Ivanychi

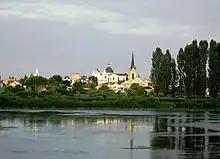
Lutsk old town and the Styr

Ivanychi is located in the southern part of Volyn region, 89 km from the regional center (Lutsk). The larger area of the district is located in the Volhynian Upland . The area of the area is located in the area of mixed forests and the river basin Luha (tributary of the Bug). The climate is moderately continental with mild winters (in January -4.4 °, -5.1 °) and warm wet summer (in July +18.8 °). Rainfall 550-640 mm per year.